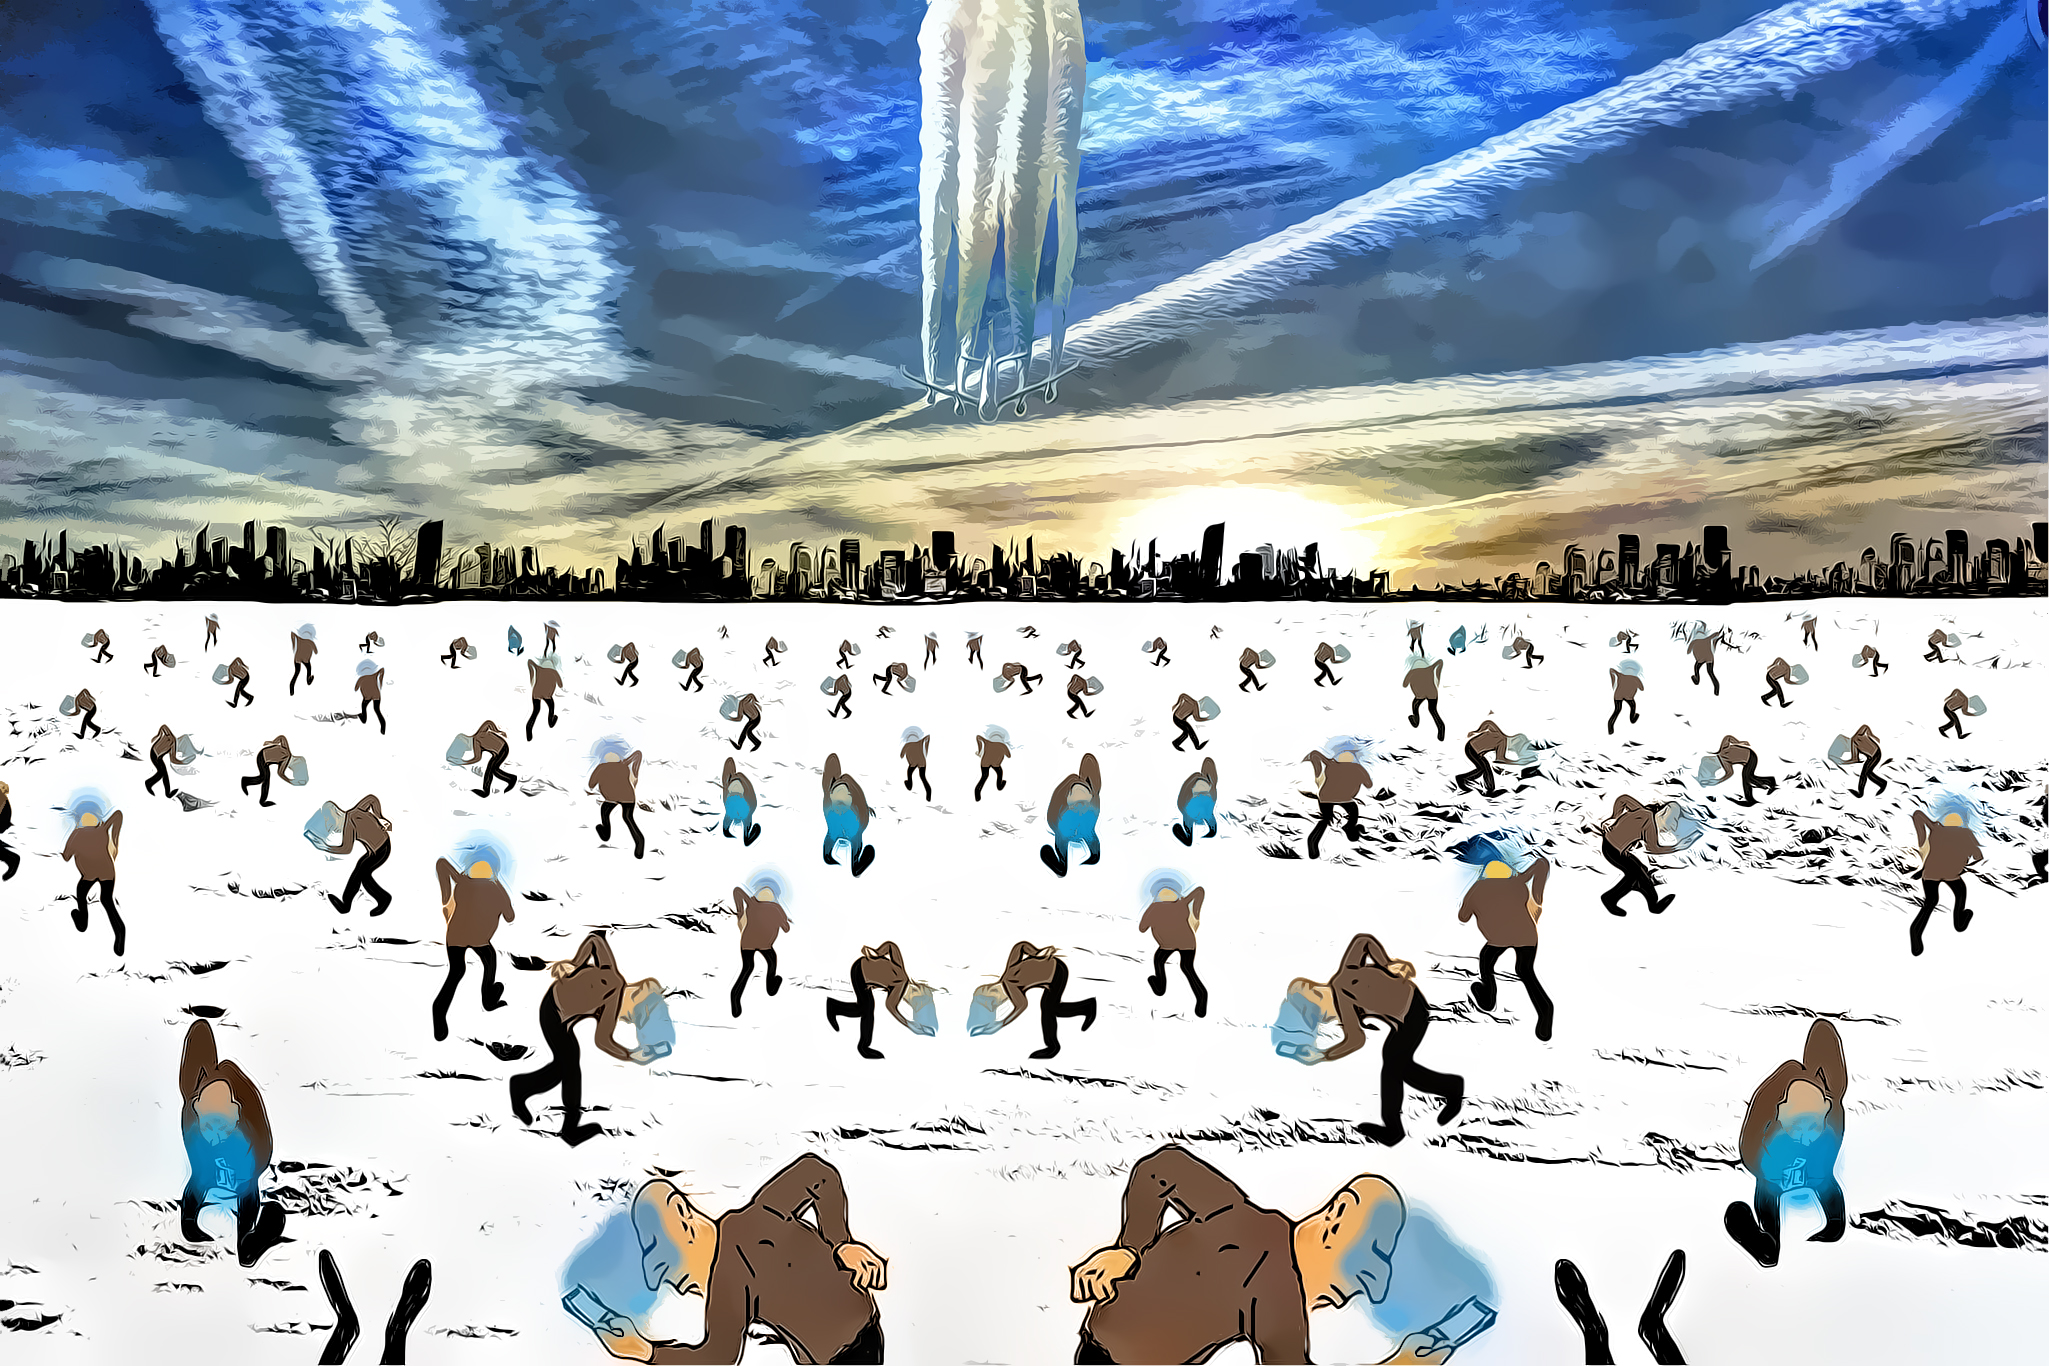
iphone, smartphone, creative, photography, wake, portrait, free, art, illustration, design, chemtrails, commons, wendelin, jacober, anonymous, your, mind, wakeup, revolution, anon, up, graphic, zeichnung, bilder, lizenzfreie, stop, nation, trails, geoengeneering, idiot, generation, ignorance, natel